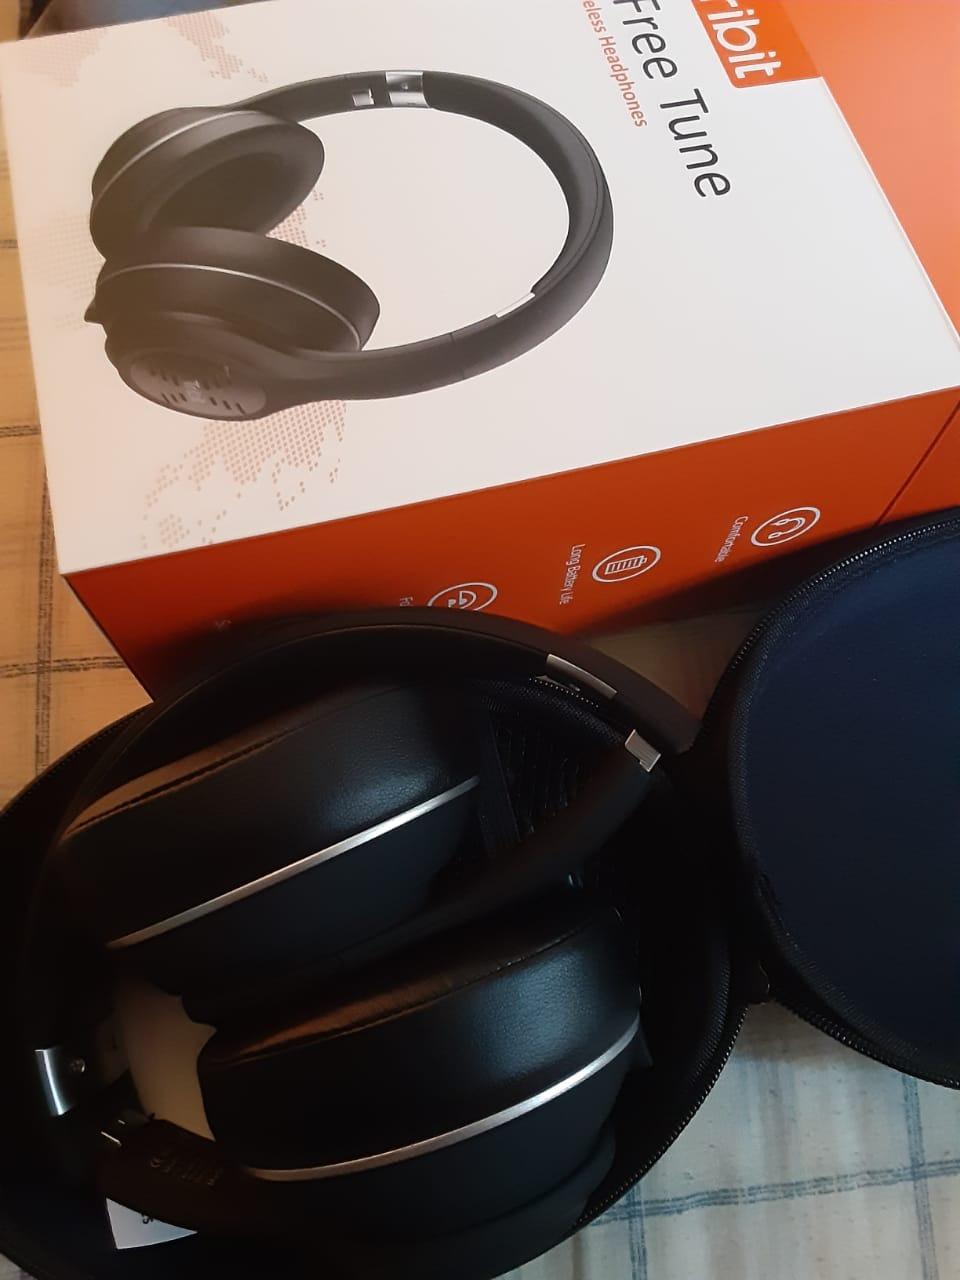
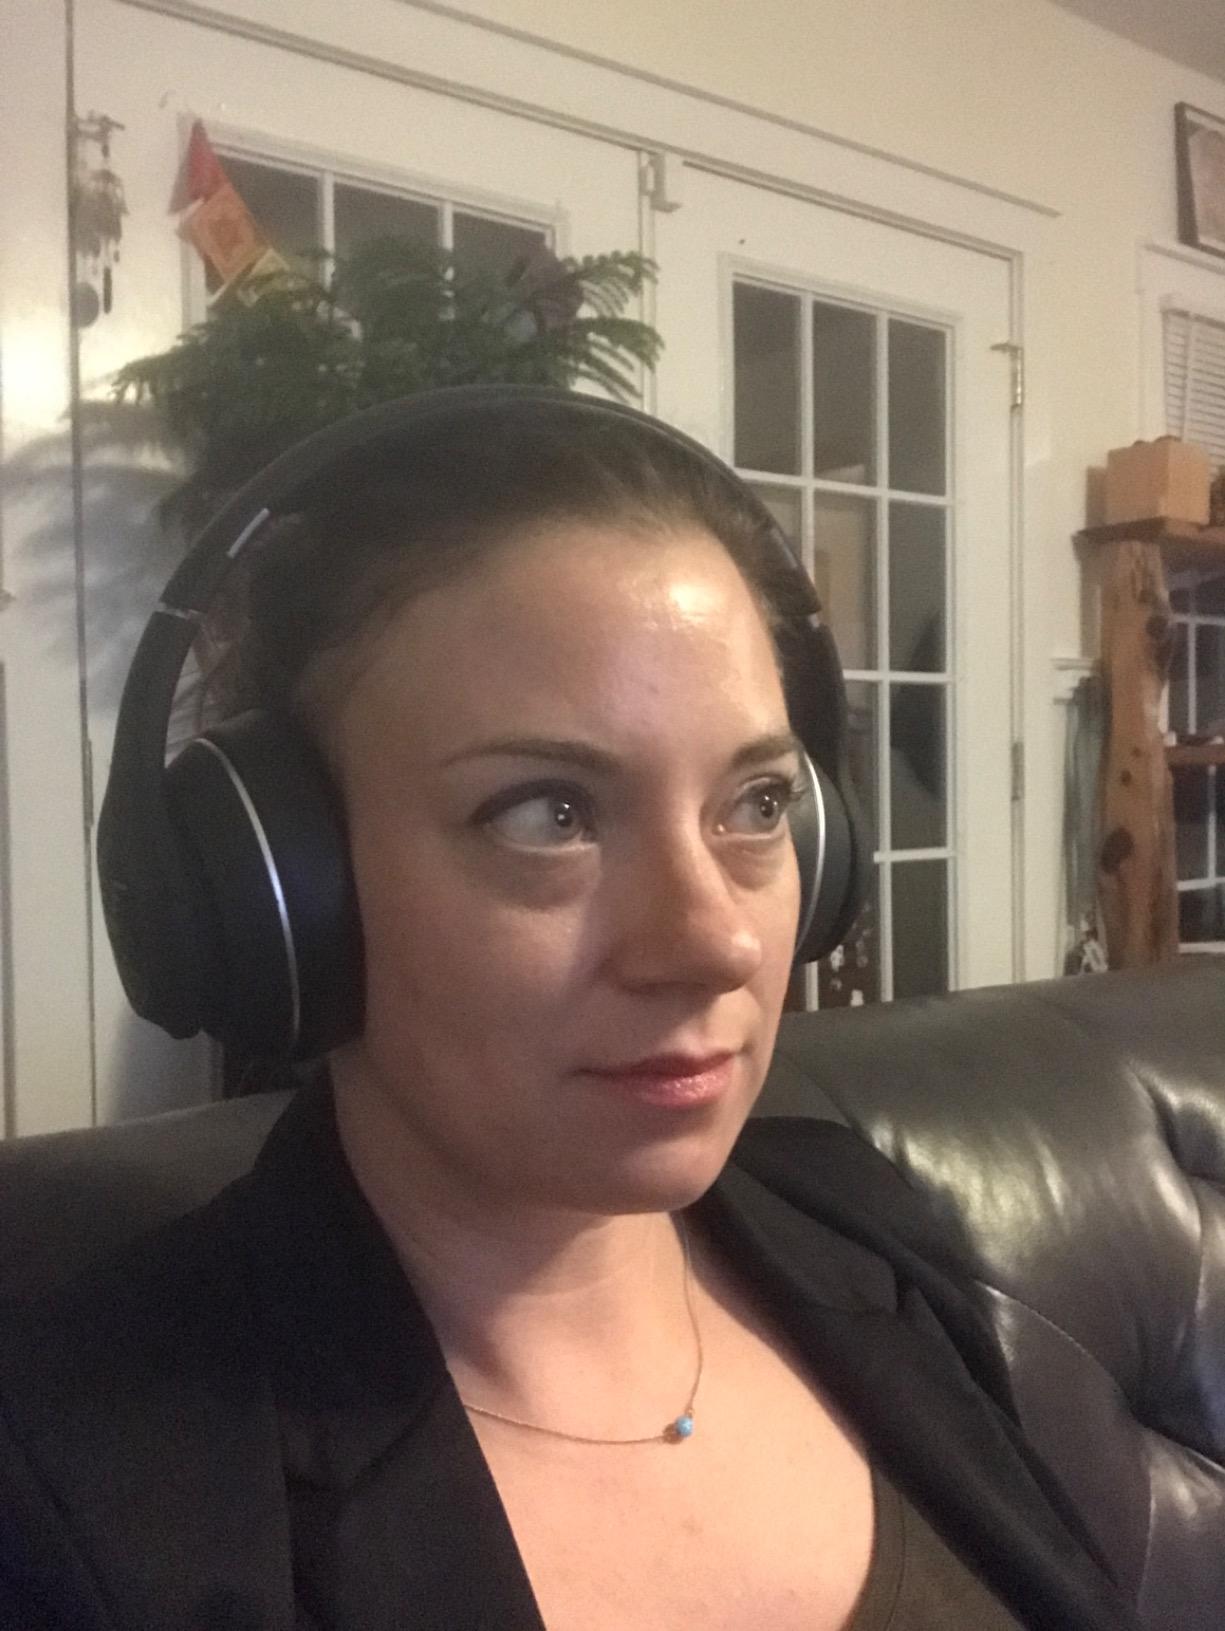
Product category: headphones
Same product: yes